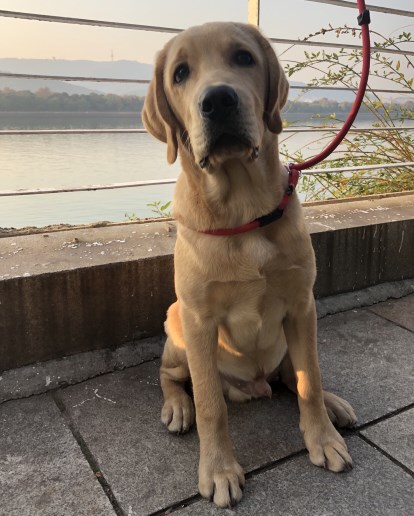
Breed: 3580-n000122-Labrador_retriever